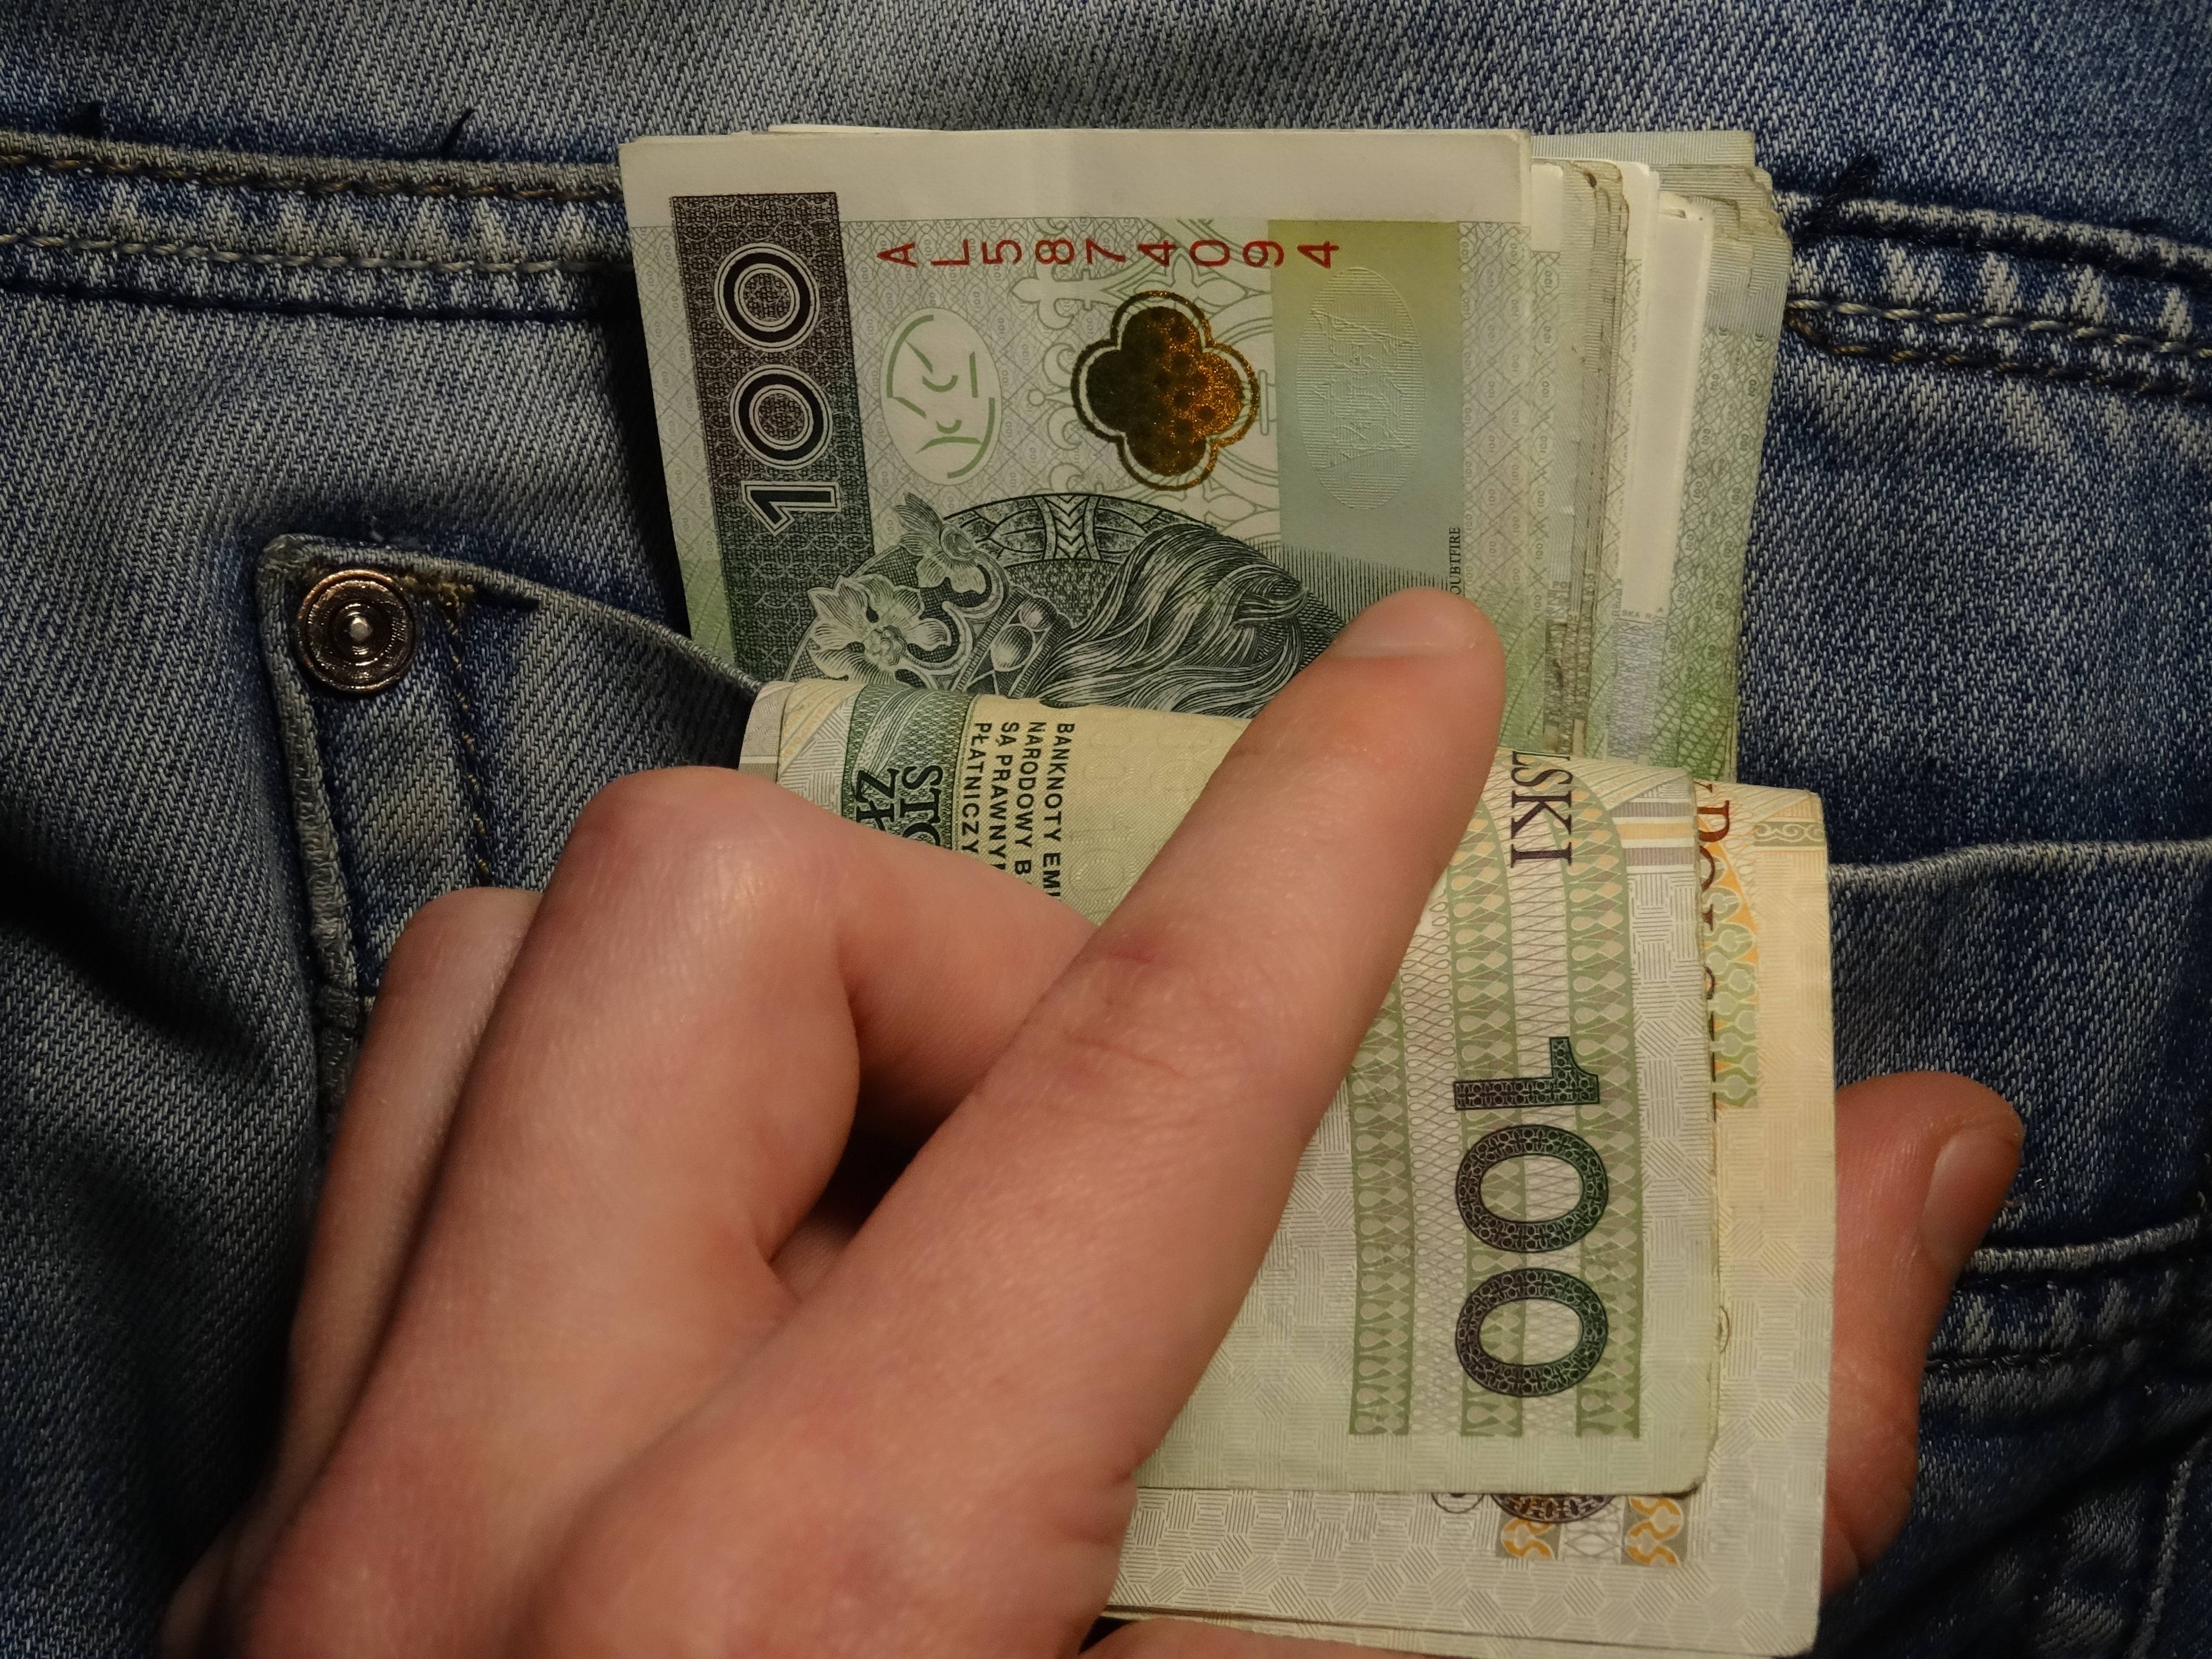
hand, leather, golden, money, cash, currency, dollar, save, savings, safe, euro banknotes, amount, means of payment, pay